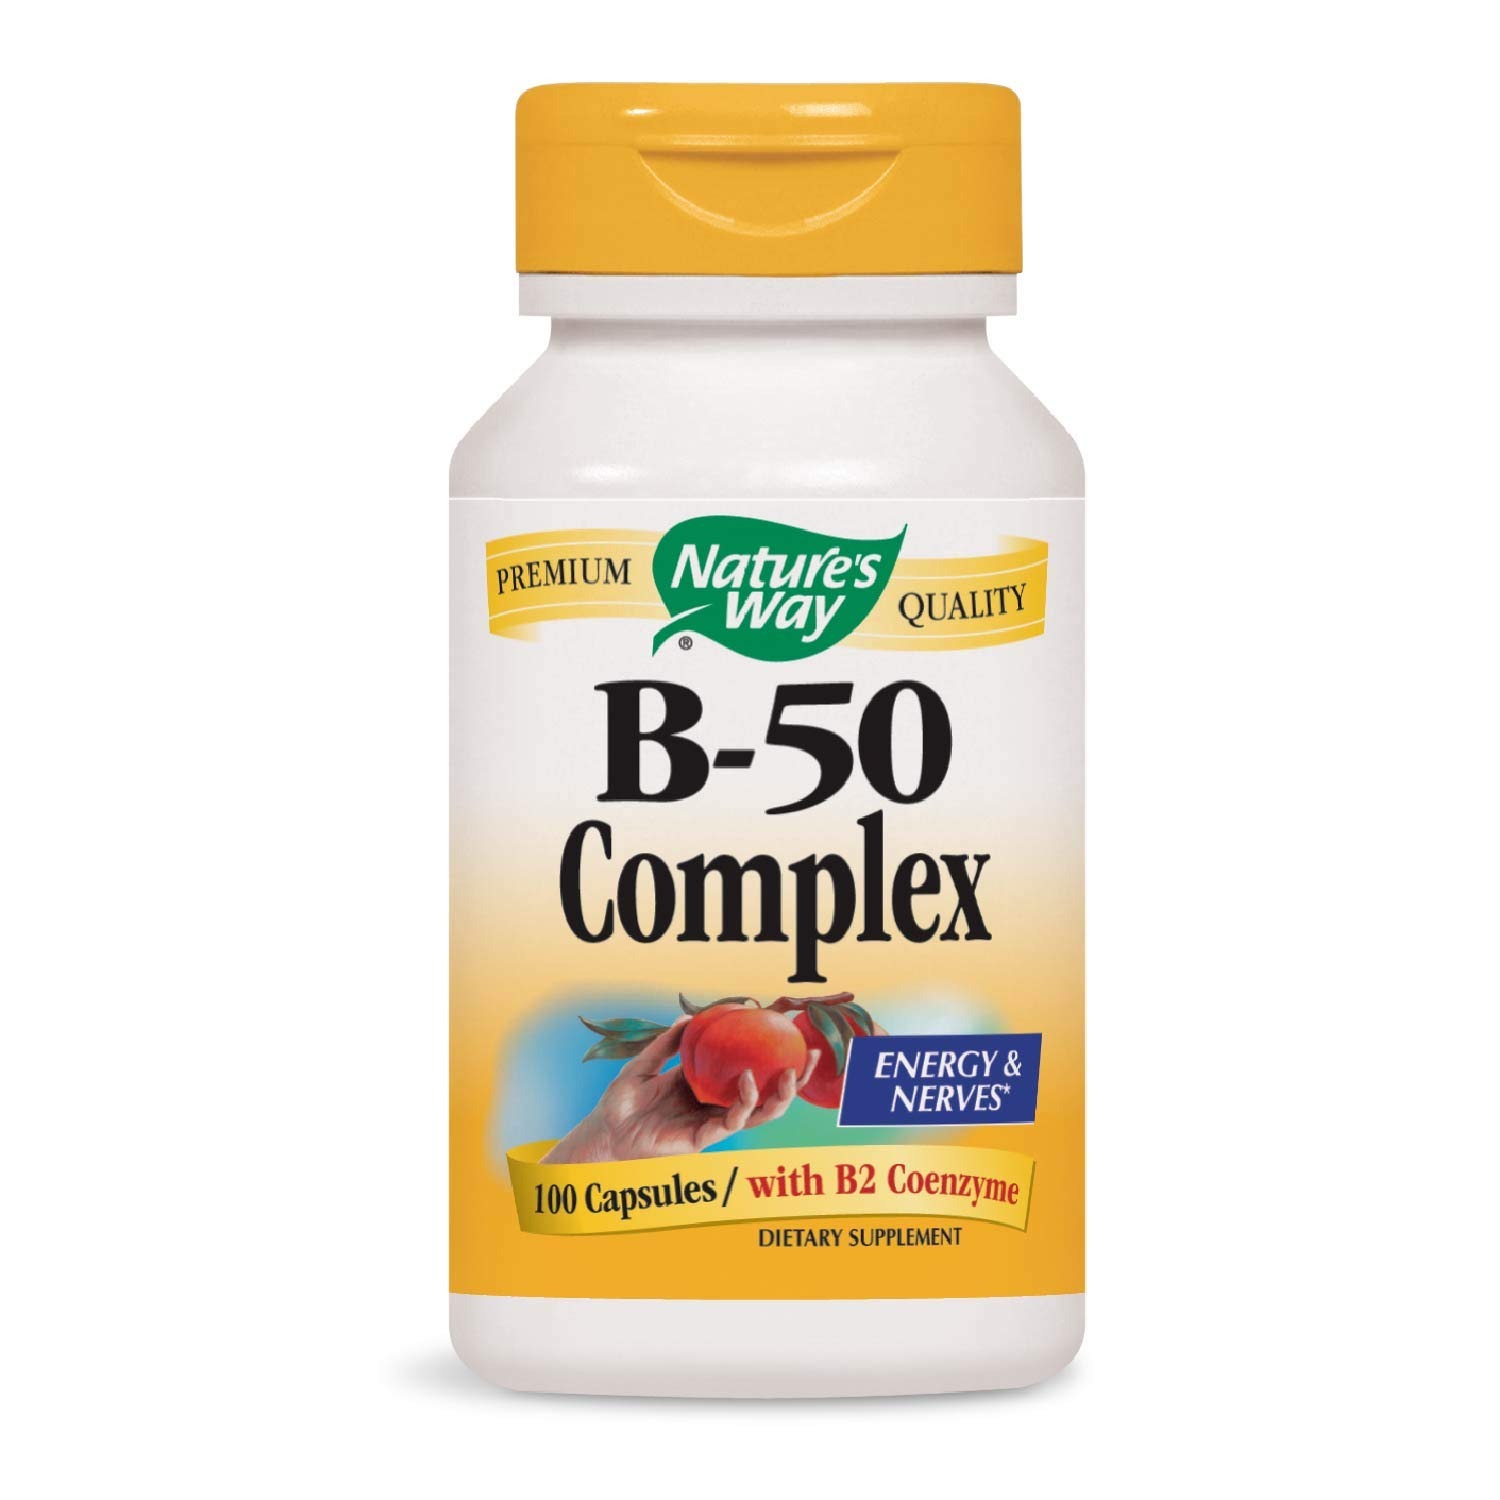
Item Name: Nature's Way Vitamin B-50 Complex with B2 Coenzyme, 100 Capsules
Bullet Point 1: B-vitamins are essential to the conversion of cellular energy, manufacture of hormones and proteins, as well as maintenance of nerve structures.
Bullet Point 2: Gluten-Free
Value: 100.0
Unit: Count

Price: 14.99